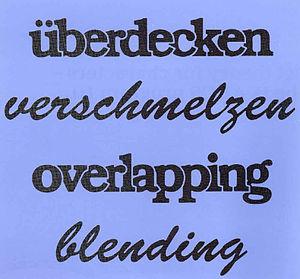
Peter Karow est un entrepreneur allemand, inventeur et développeur de logiciels. Il détient plusieurs brevets dans le domaine de la publication assistée par ordinateur et est connu pour son travail sur les polices numériques. Il a contribué à plusieurs livres et à des brevets liés au développement de systèmes d’exploitation pour ordinateurs. Il est reconnu comme l’inventeur de la méthode de numérisation des contours de caractères utilisée pour la création des polices numériques.